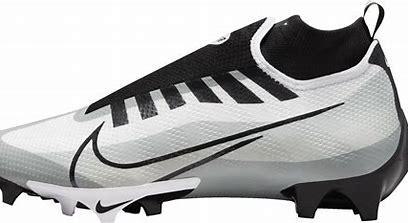
Brand: Nike
Model: Vapor Edge Pro 360